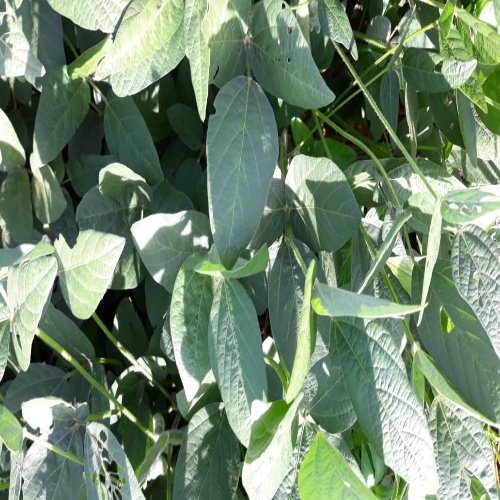
Label: Caterpillar